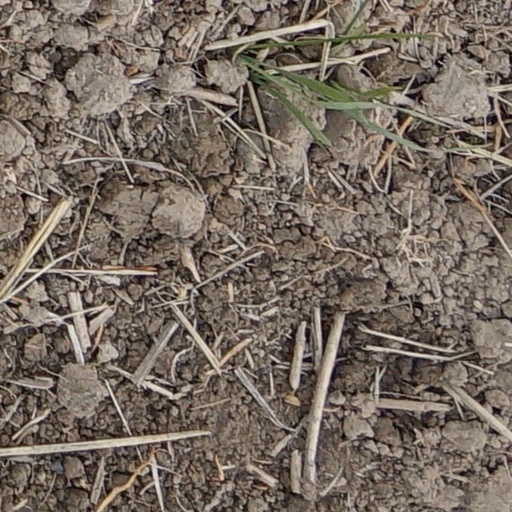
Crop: wheat